The Girls of Pleasure Island

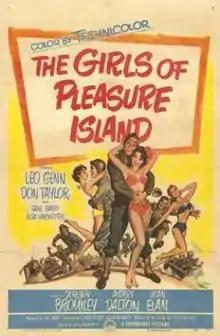
Theatrical release poster by Pete Hawley

The Girls of Pleasure Island is a 1953 Technicolor comedy film directed by Alvin Ganzer and F. Hugh Herbert. The screenplay by F. Hugh Herbert is based on the novel "Pleasure Island" by former Marine William Maier. The original music score is composed by Lyn Murray.